Fulham Irish GAA Club

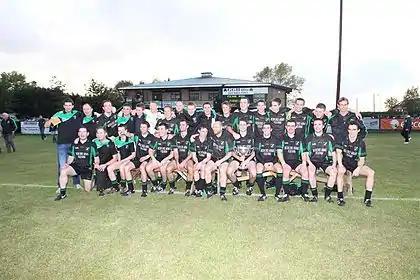
London Senior Football Champions 2011

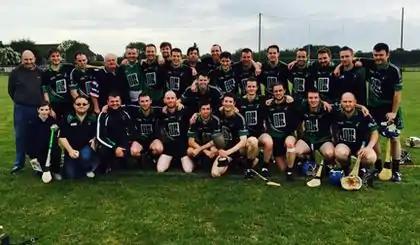
Ronan Cup Winners 2015

Fulham Irish GAA Club is a Gaelic Football and Hurling Club who play on Wormwood Scrubs in West London.